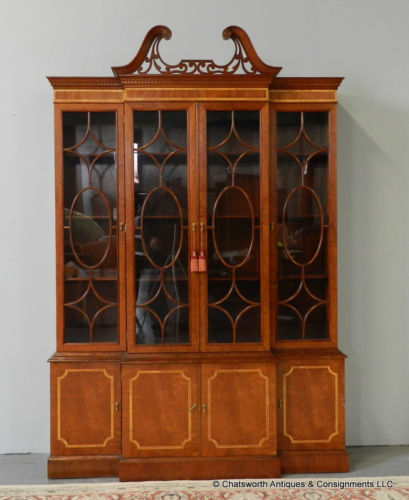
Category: cabinet